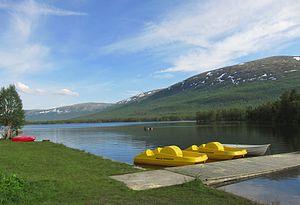
Le Lesjaskogsvatnet est un lac norvégien situé dans le comté d'Oppland. Il possède la particularité d'avoir deux émissaires, le Gudbrandsdalslågen et la Rauma.